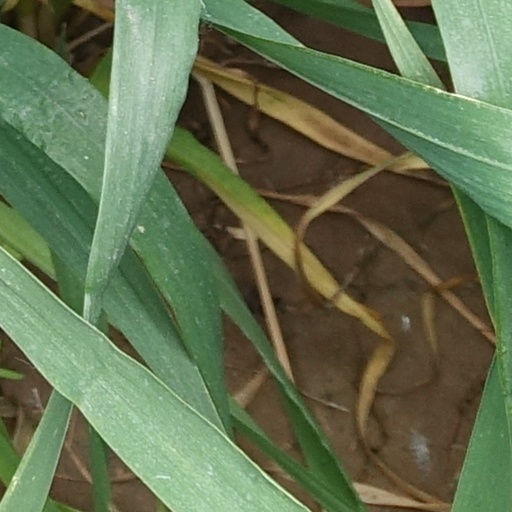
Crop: wheat